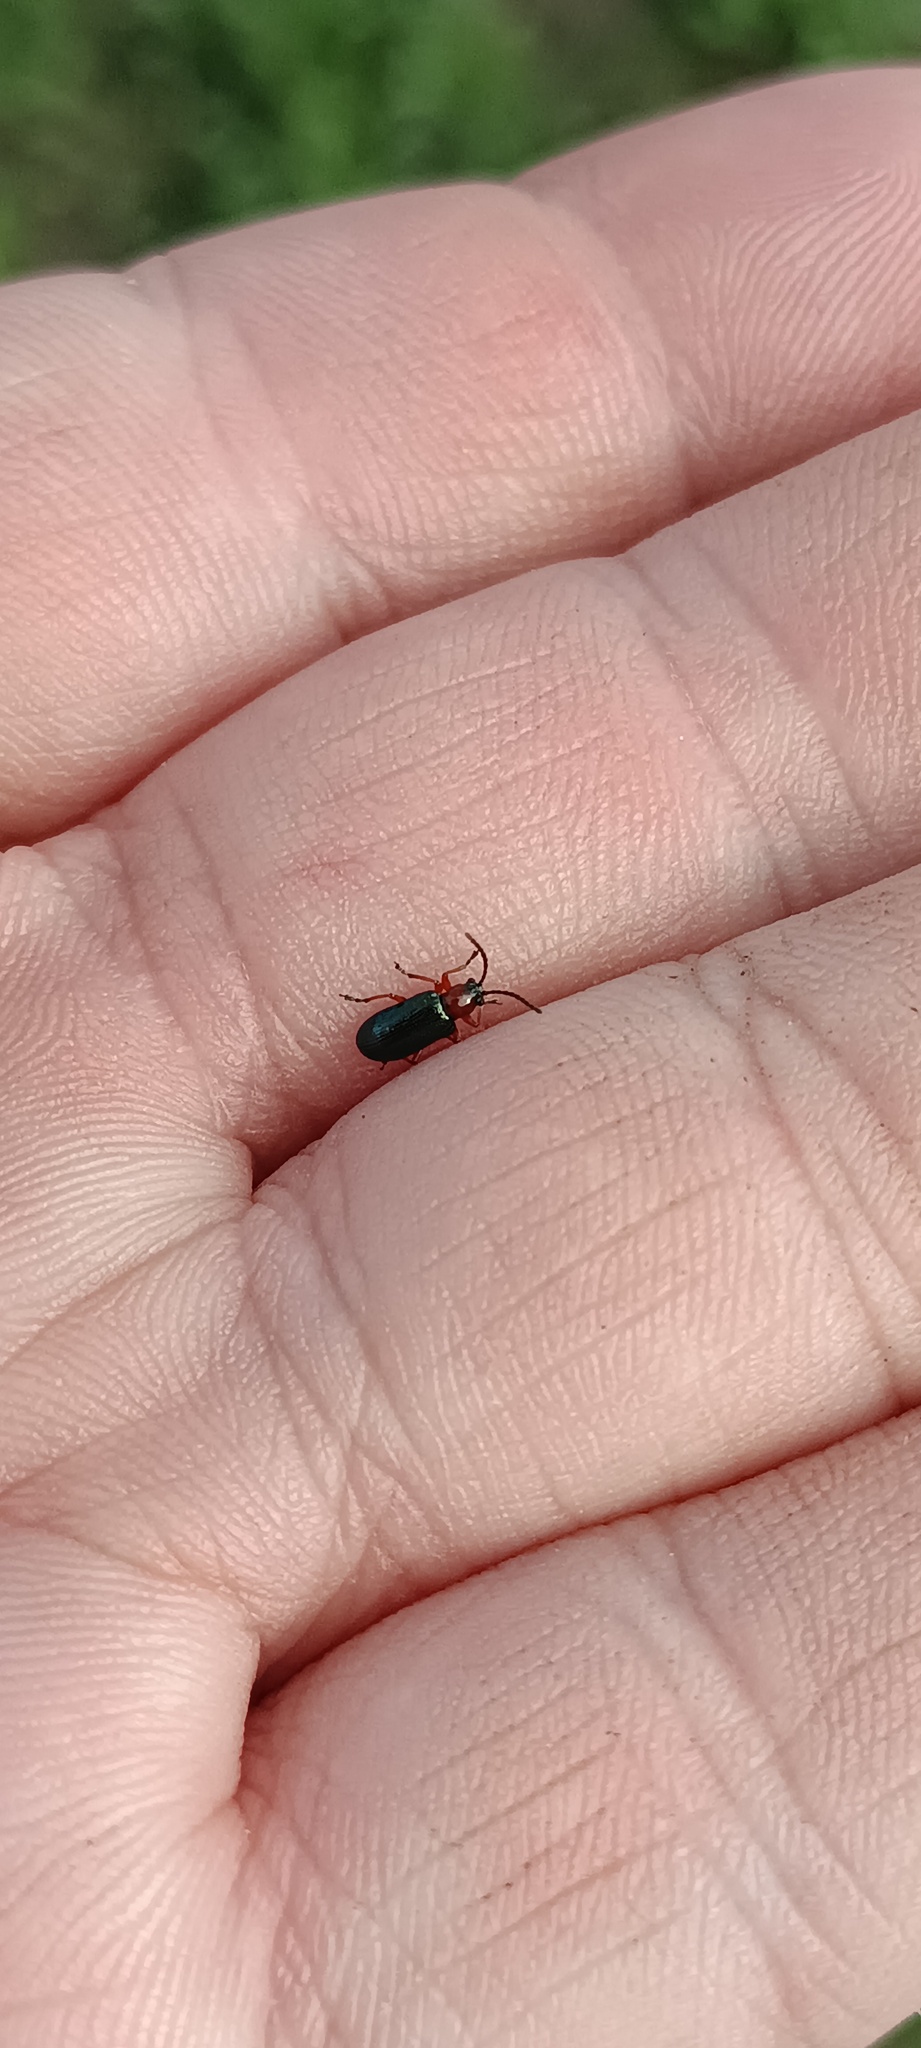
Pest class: cereal_leaf_beetle